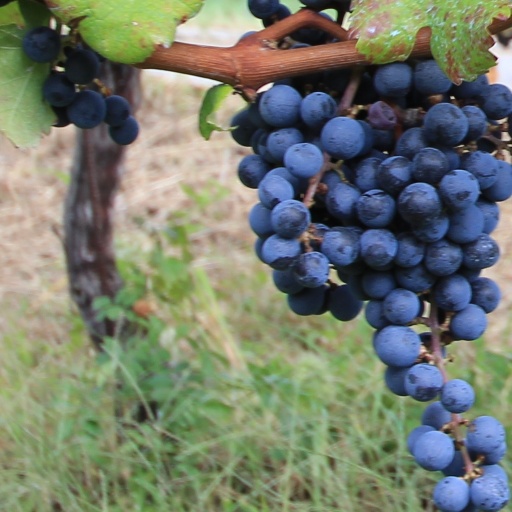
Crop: grape